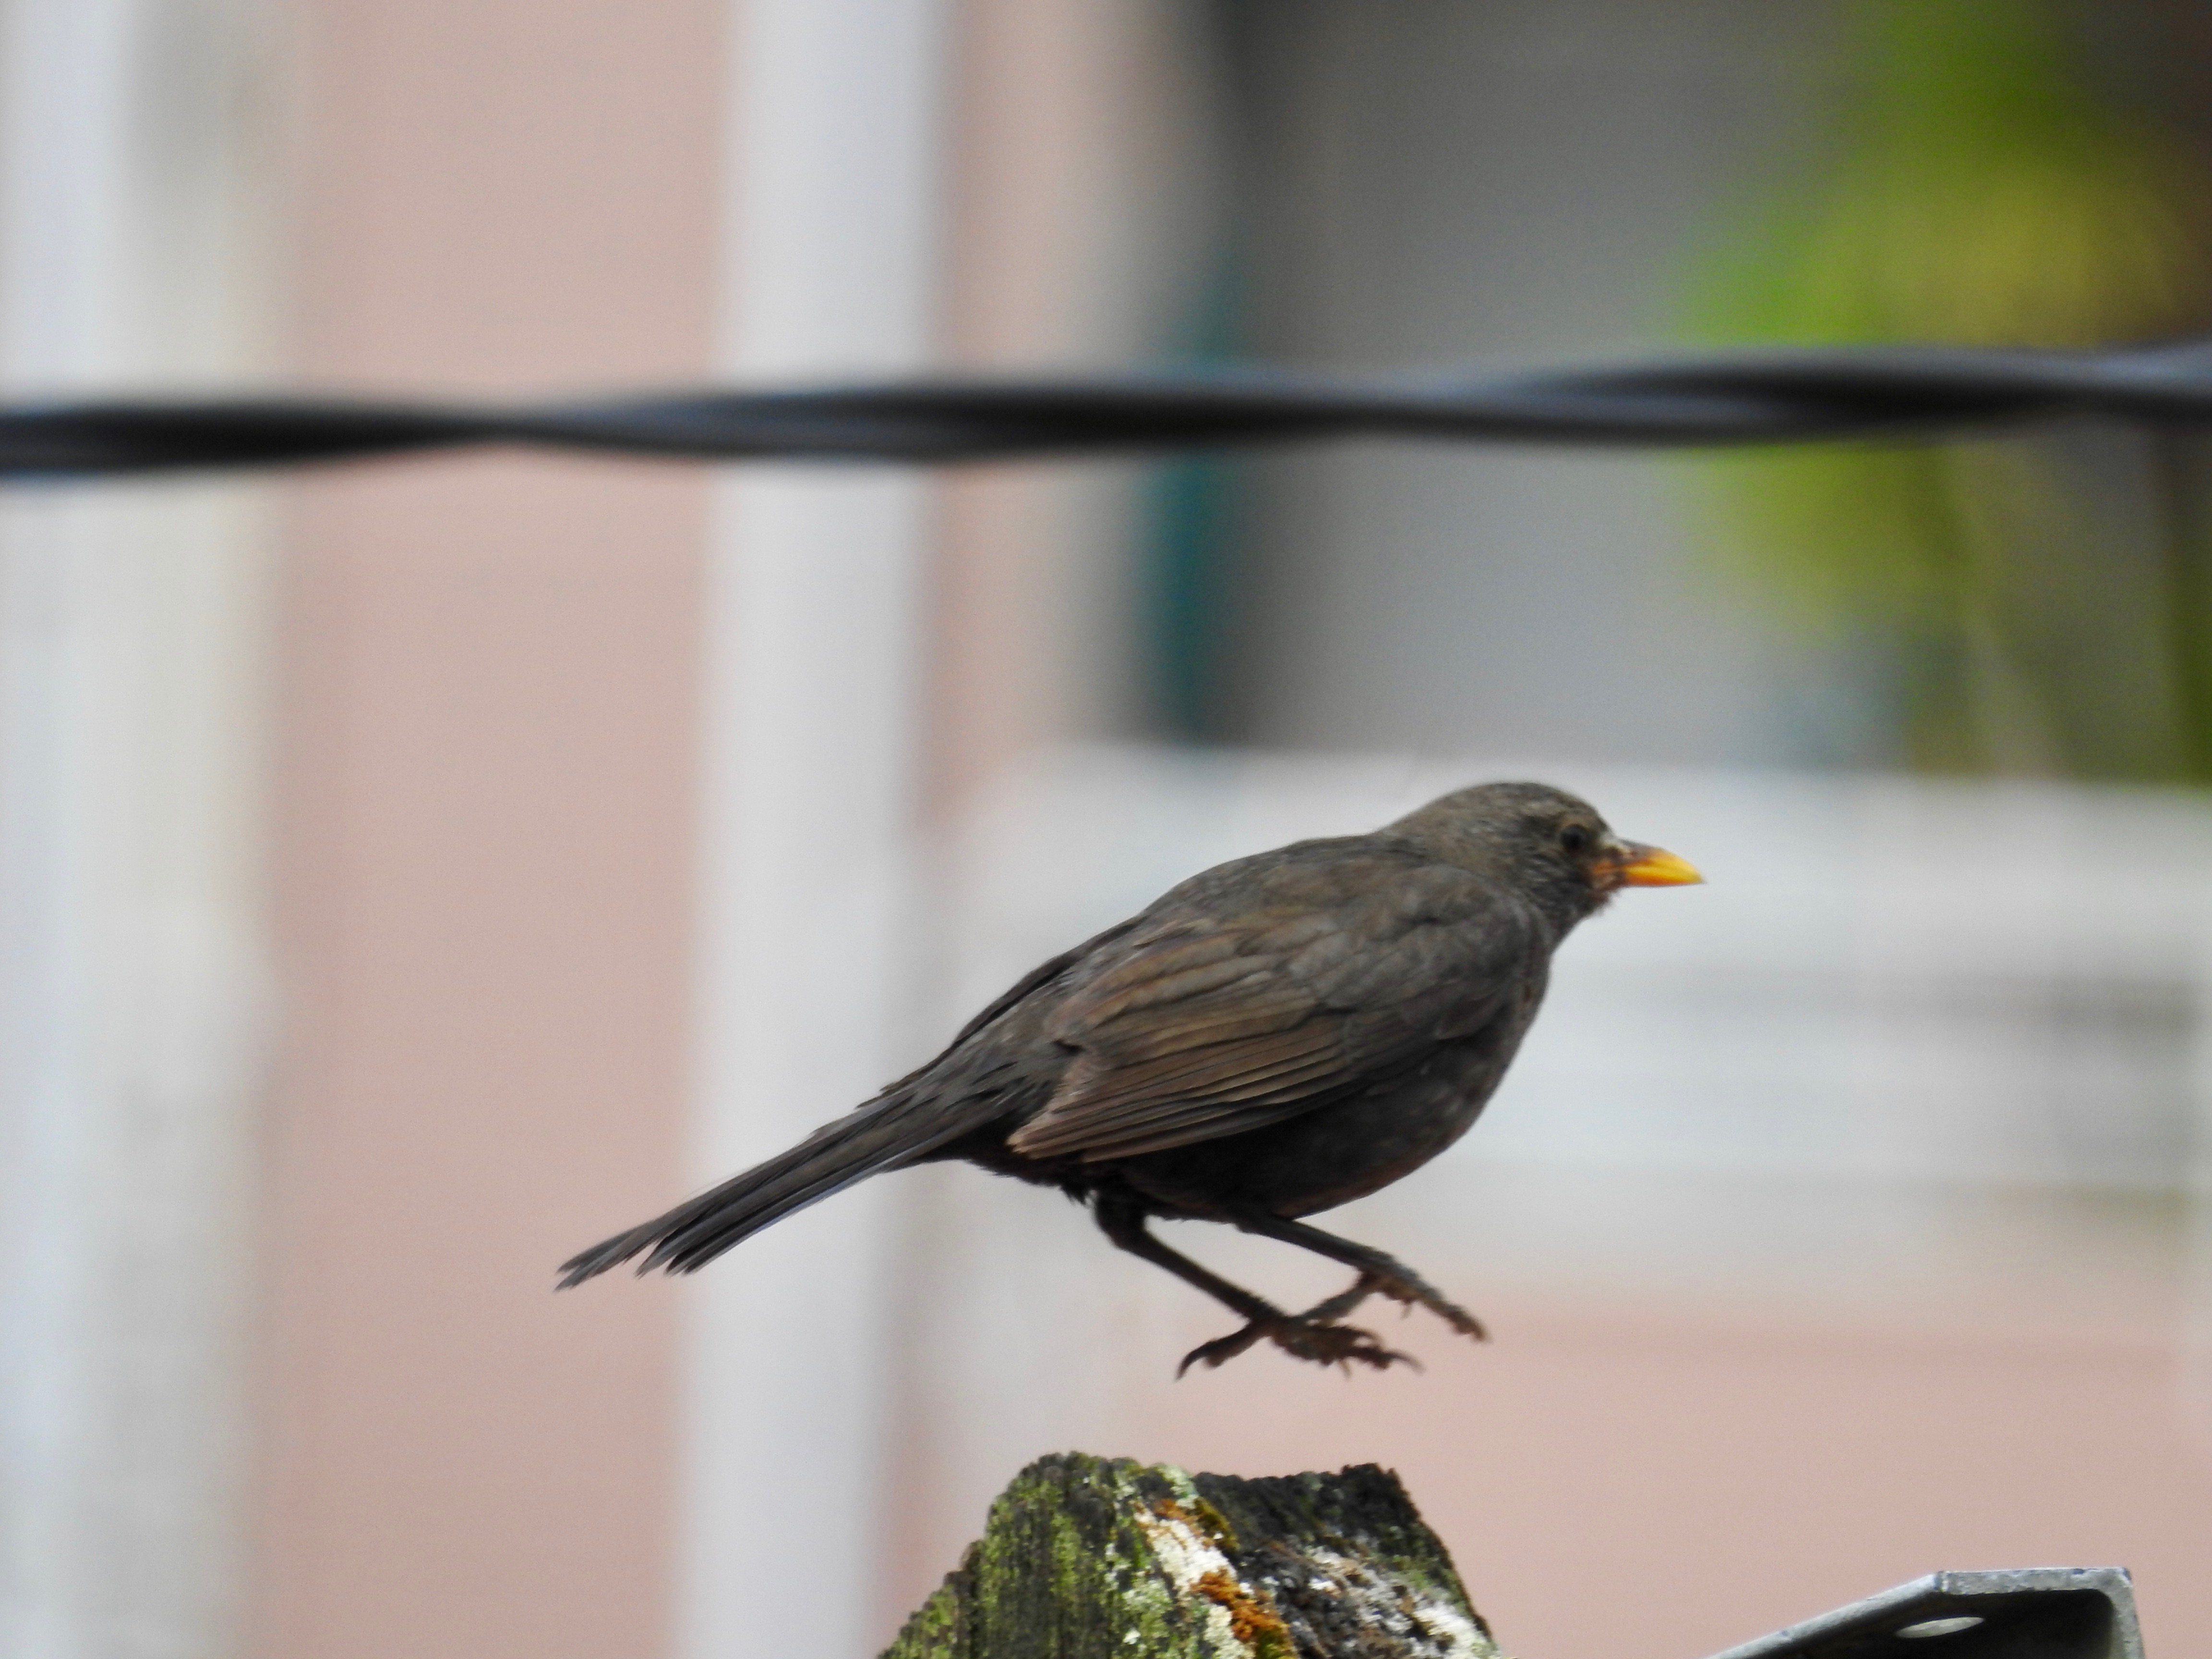
bird, fauna, beak, blackbird, feather, finch, perching bird, organism, emberizidae, wing, wildlife